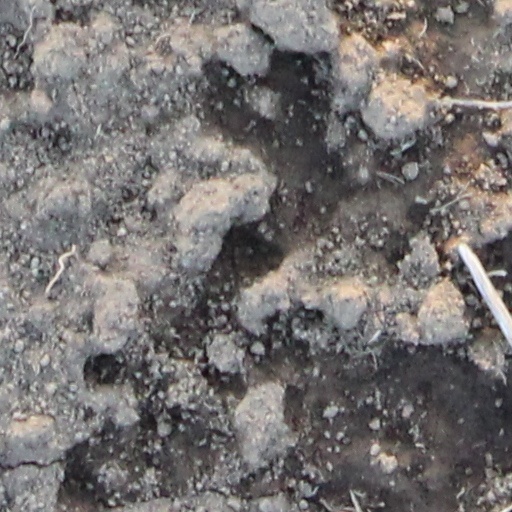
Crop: wheat